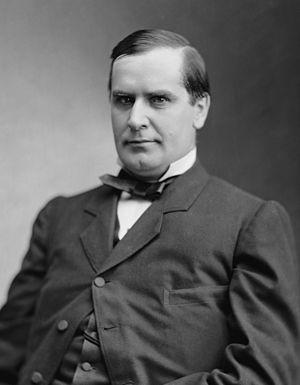
William McKinley, né le 29 janvier 1843 à Niles et assassiné le 14 septembre 1901 à Buffalo, est un homme d'État américain. Il est le 25ᵉ président des États-Unis, en fonction de 1897 à sa mort.